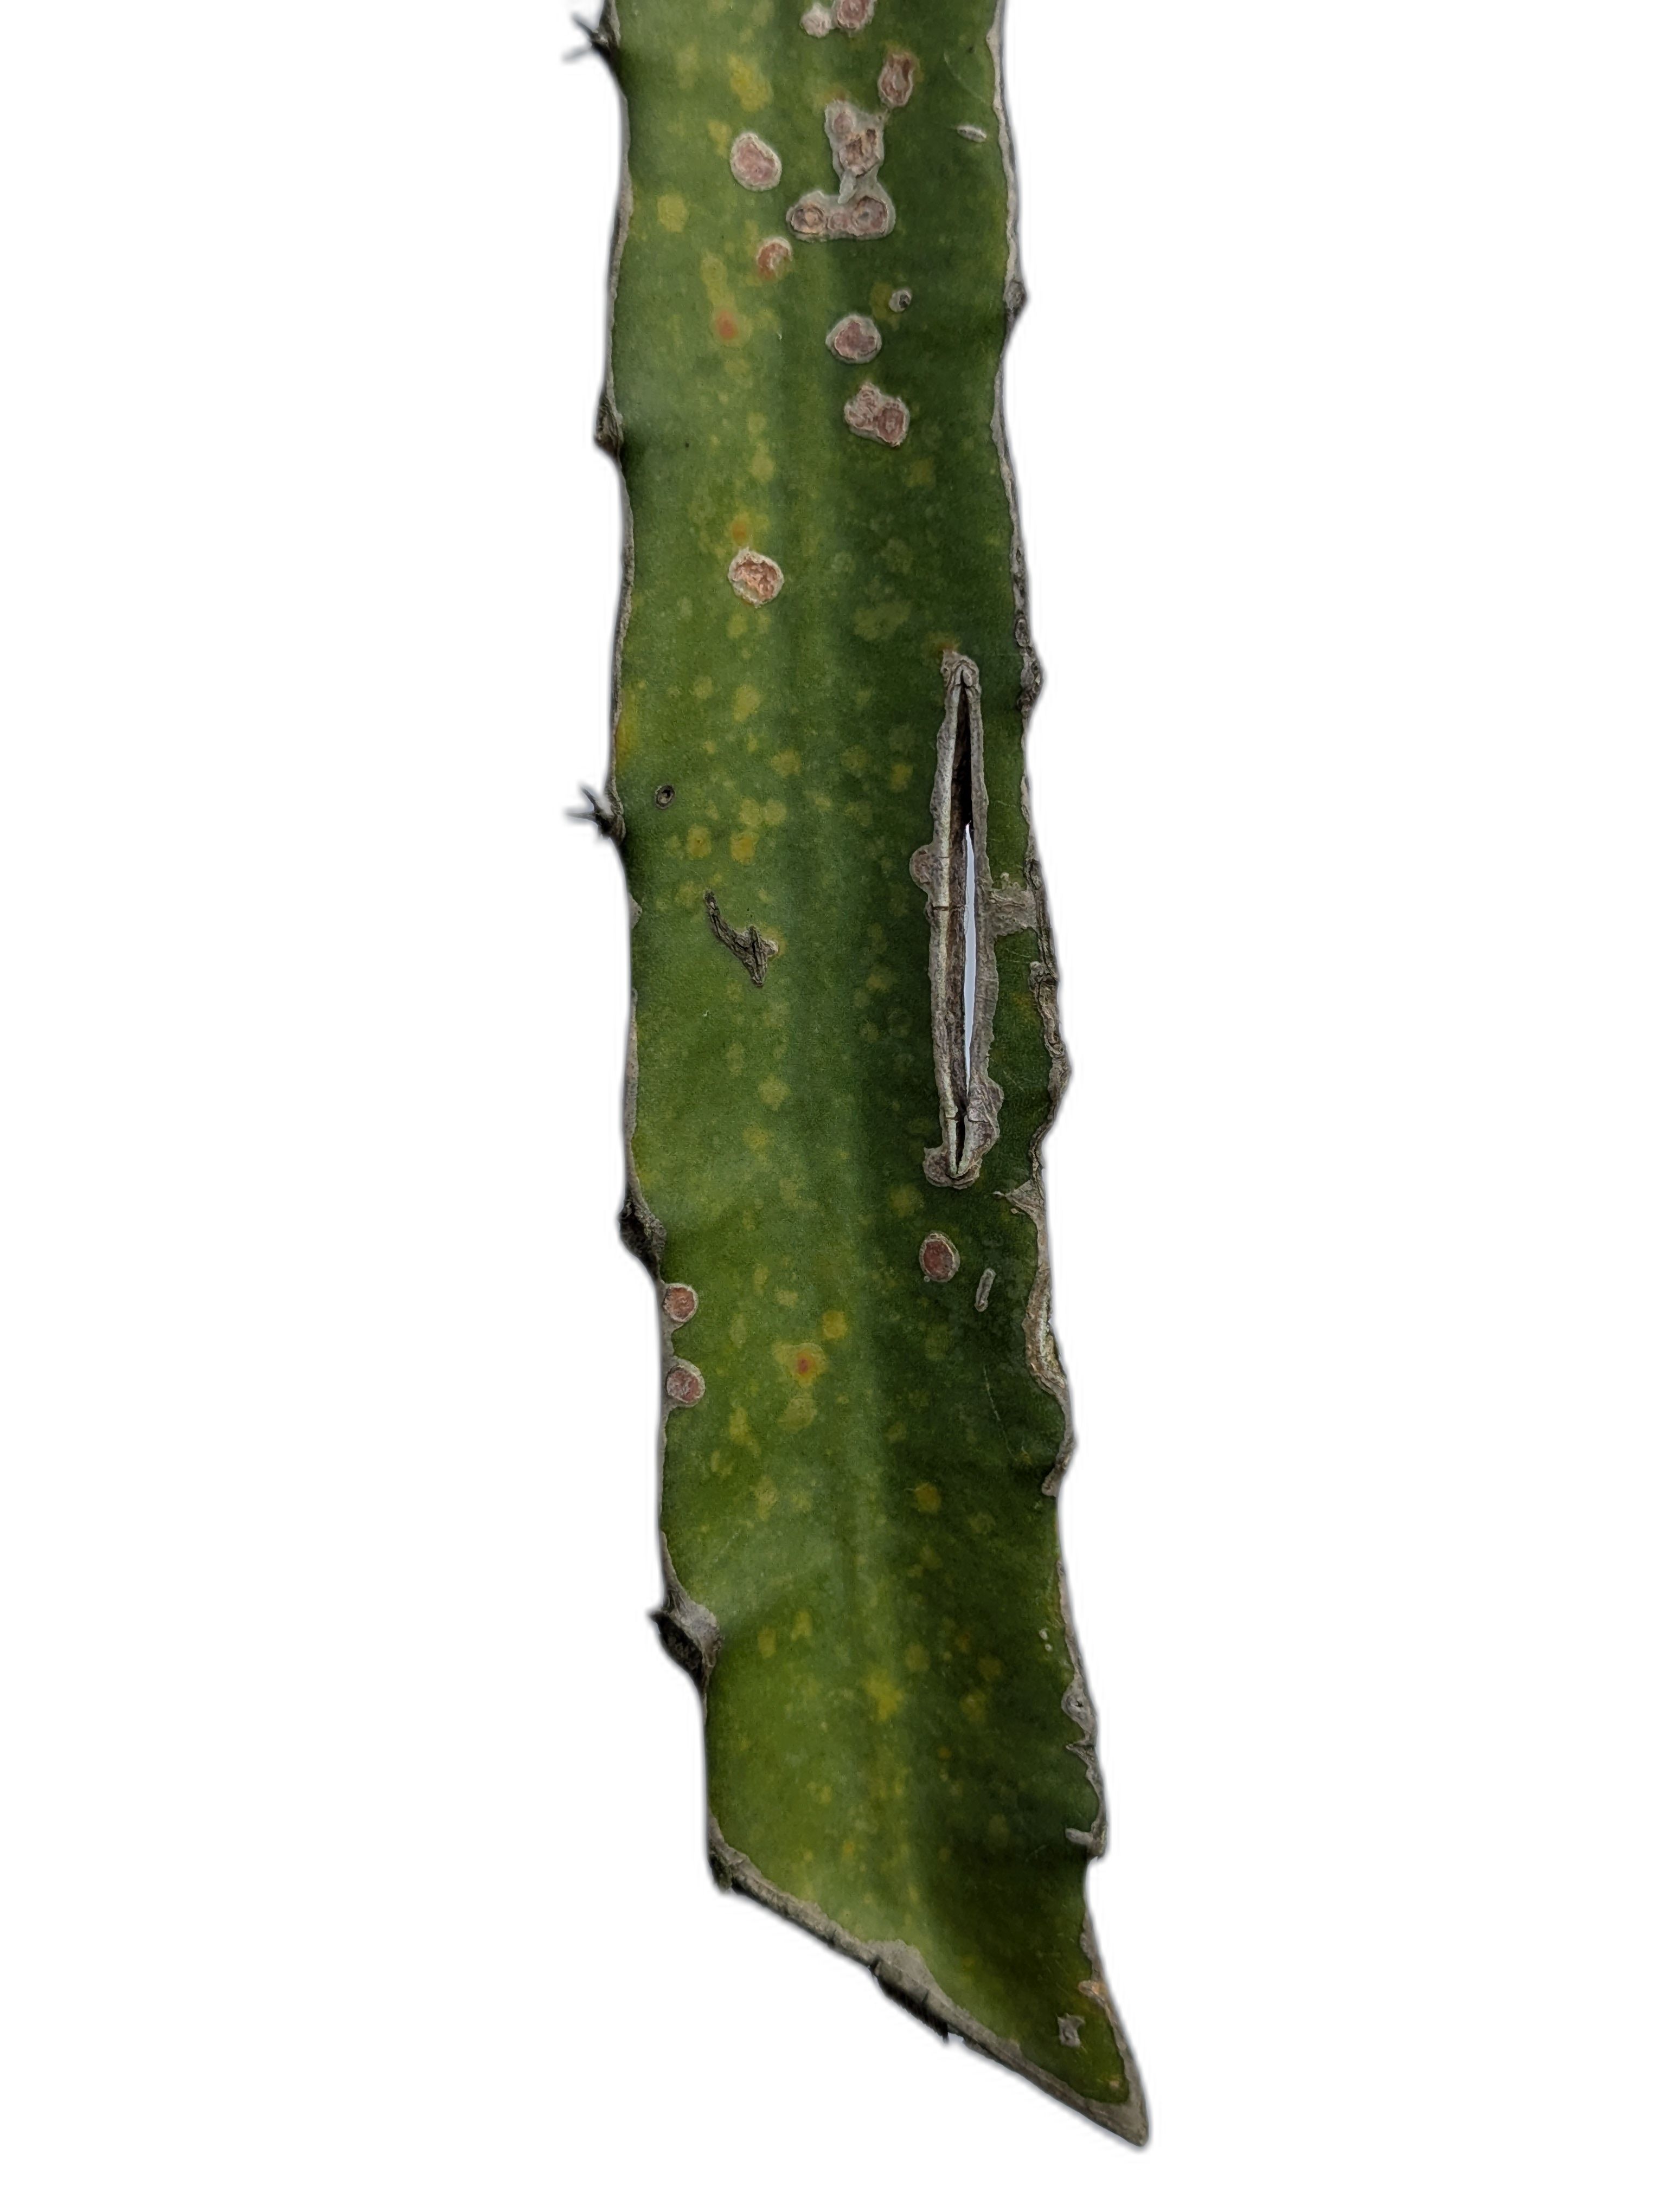
Label: Bad leaf